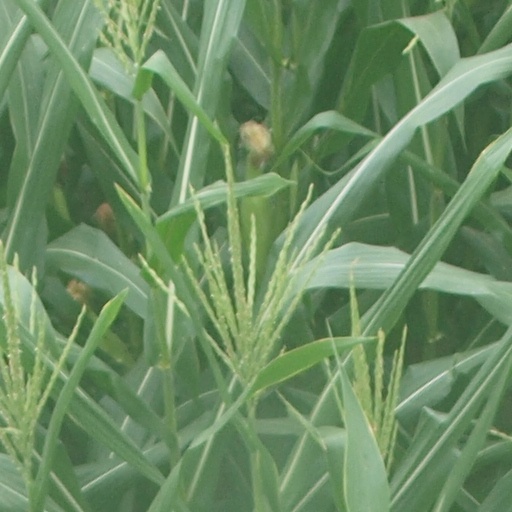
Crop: maize; corn